Fereej Bin Omran

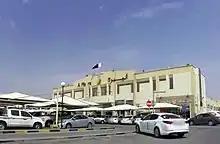
View from Al Abdali Street of Al Meera Supercenter in Fereej Bin Omran.

Mowasalat is the official transport company of Qatar and serves the community through its operation of public bus routes. Fereej Bin Omran is served by one bus line which departs from Al Ghanim Bus Station. Route 55 has stops at Fereej Bin Omran and Madinat Khalifa South and a terminus at Madinat Khalifa Bus Stop near the Immigration Department, running at a frequency of every 30 minutes on all days of the week.